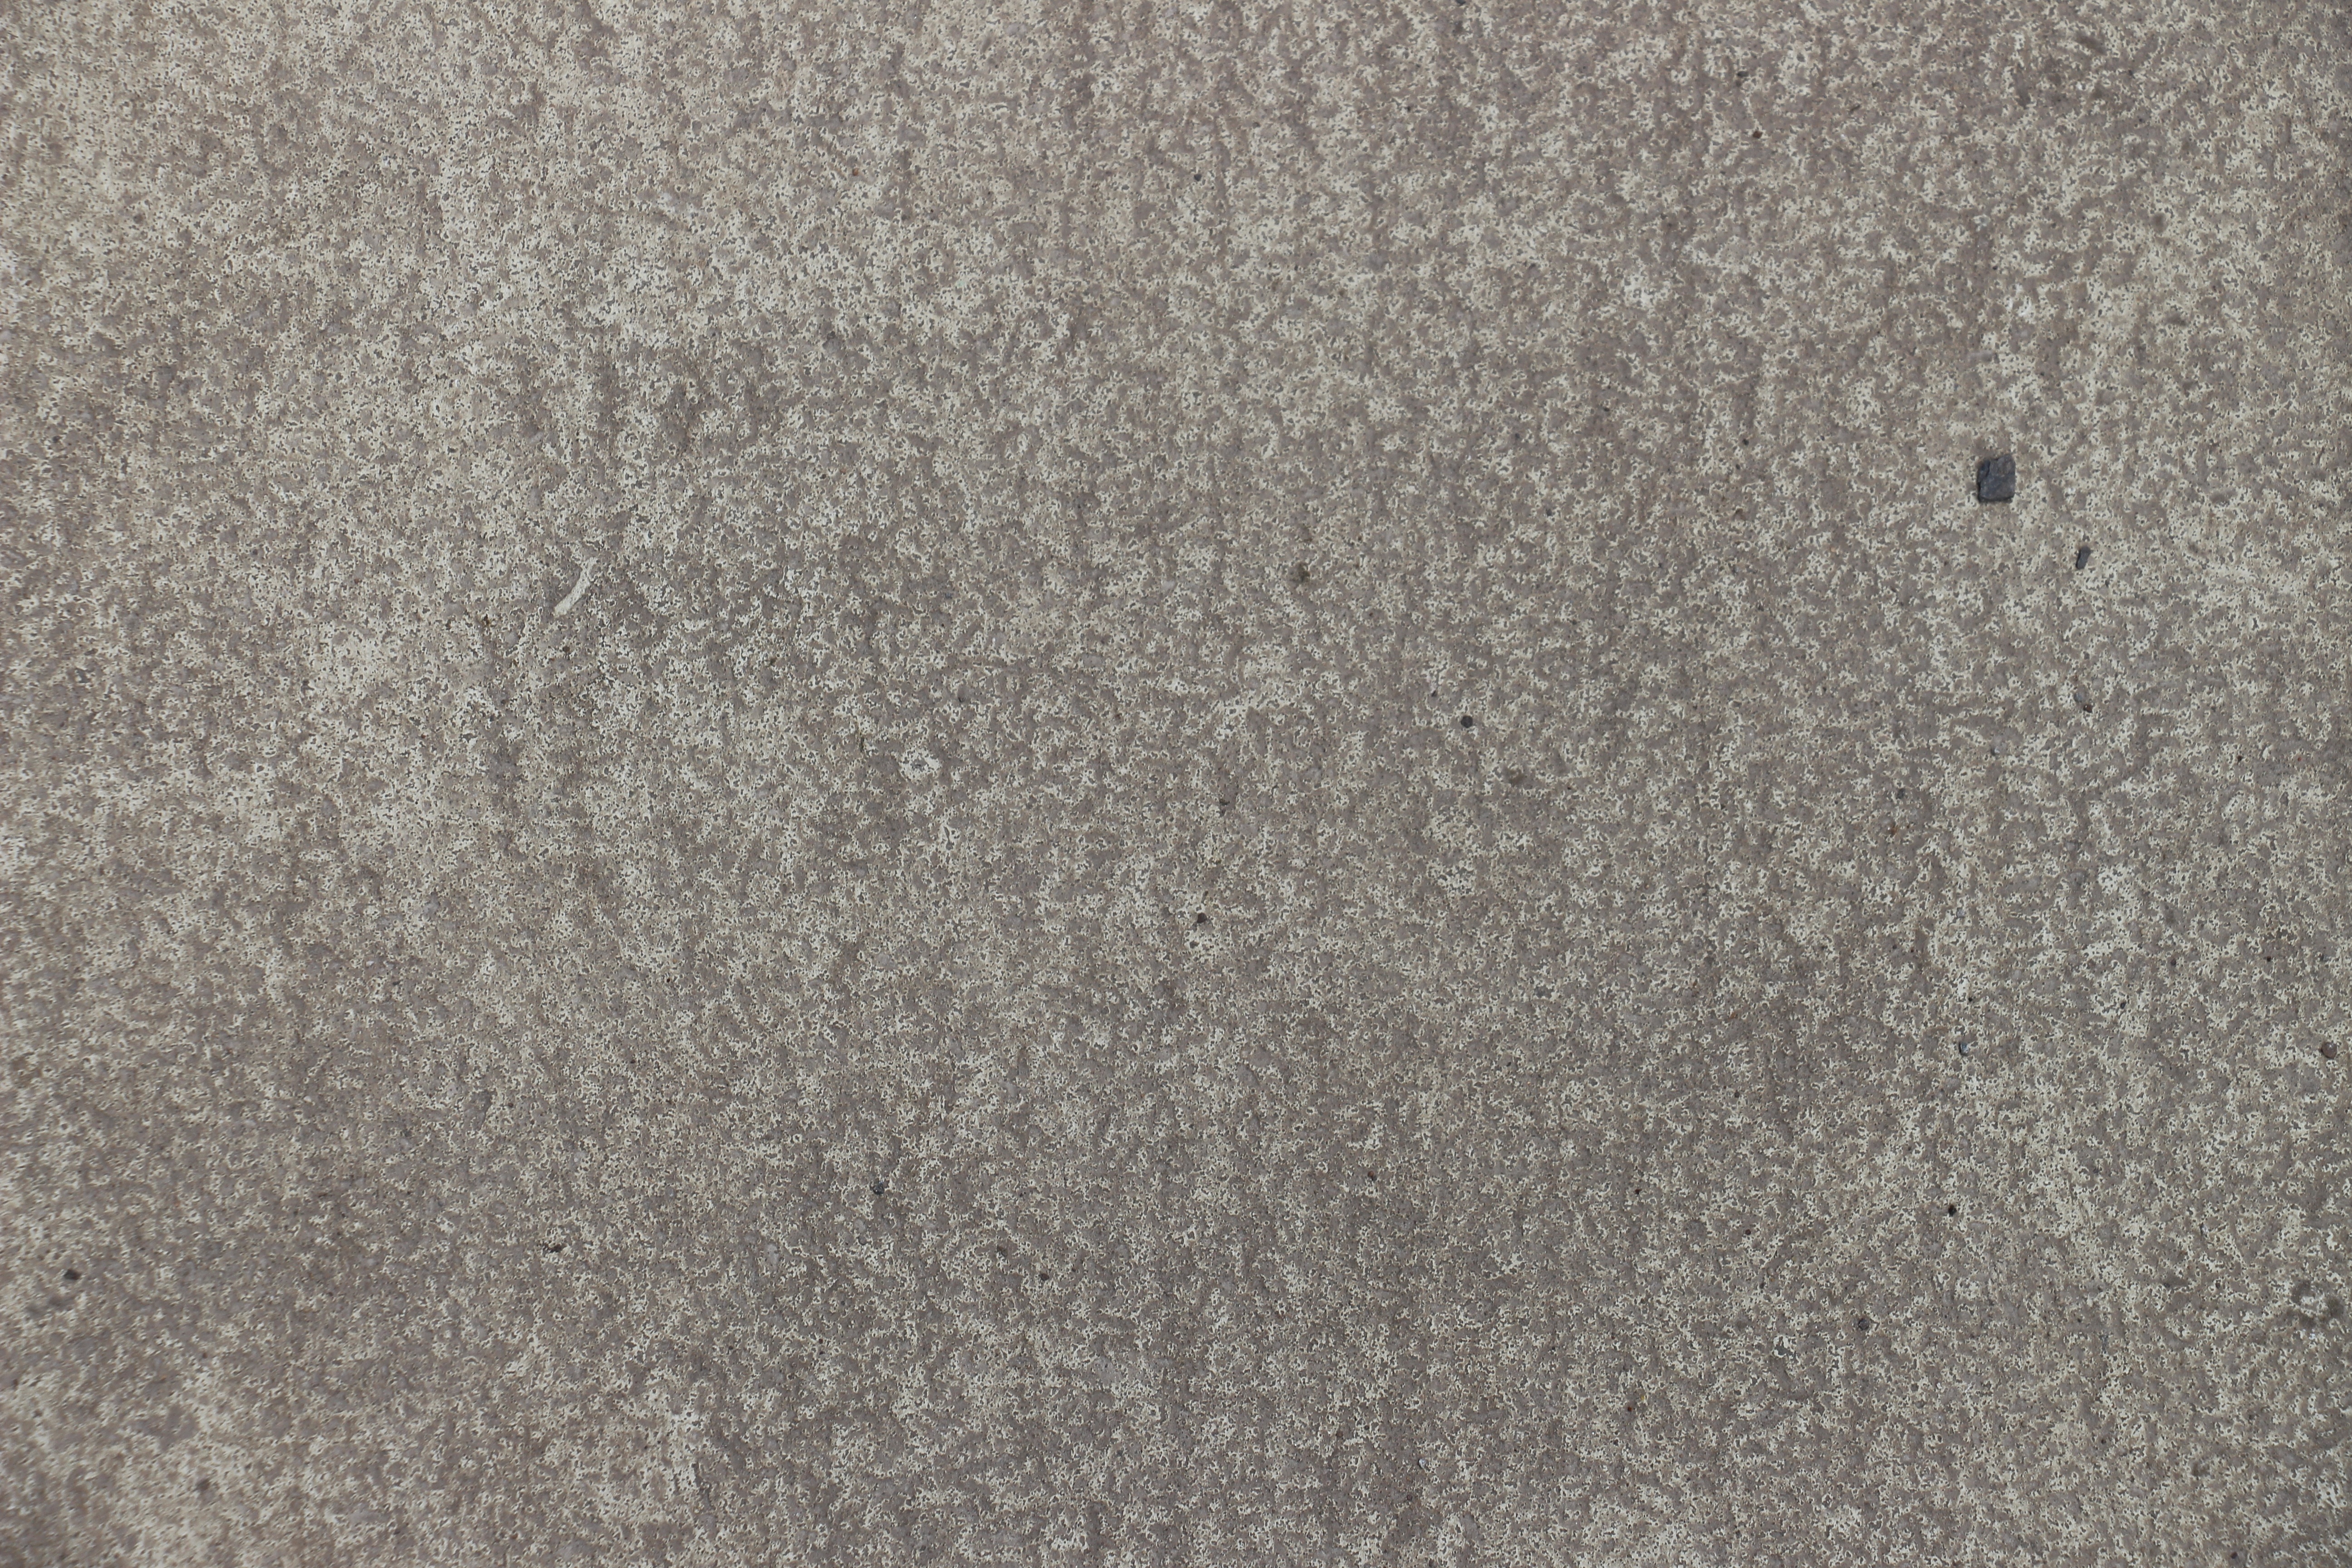
sand, rock, structure, texture, floor, wall, asphalt, pattern, macro, brown, soil, tile, material, concrete, grey, background, cracks, flooring, road surface, laminate flooring, surface embossing